Typhoon Meranti

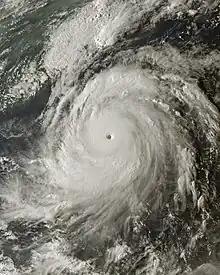
Meranti near peak intensity on September 13

Typhoon Meranti, known in the Philippines as Super Typhoon Ferdie, was one of the most intense tropical cyclones on record. Impacting the Batanes in the Philippines, Taiwan, as well as Fujian Province in mid September 2016, Meranti formed as a tropical depression on September 8 near the island of Guam. Tracking to the west northwest, Meranti gradually intensified until September 11, at which point it began a period of rapid intensification. Continuing to rapidly intensify, it became a super typhoon early on September 12, as it passed through the Luzon Strait, ultimately reaching its peak intensity on September 13 with 1-minute sustained winds of . Shortly afterwards, it passed directly over the island of Itbayat. Meranti passed to the south of Taiwan as a super typhoon, and began weakening steadily as a result of land interaction. By September 15, it struck Fujian Province as a Category 2-equivalent typhoon, becoming the strongest typhoon on record to impact the province. Upon moving inland, rapid weakening ensued and Meranti became extratropical the next day, dissipating shortly afterwards after it passed to the south of the Korean Peninsula.